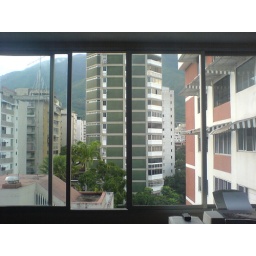
Bad picture of the window of Mildred's apartment in Caracas. But that's a mountain back there.